2010 United States House of Representatives elections in North Carolina

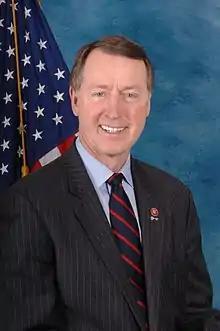
Bob Etheridge, who unsuccessfully sought re-election in the 2nd district

The 1st district included parts of Goldsboro, Greenville, Rocky Mount and Wilson. The district's population was 50 percent black and 44 percent white (see race and ethnicity in the United States census); 76 percent were high school graduates and 13 percent had received a bachelor's degree or higher. Its median income was $32,216. In the 2008 presidential election the district gave 63 percent of its vote to Democratic nominee Barack Obama and 37 percent to Republican nominee John McCain.